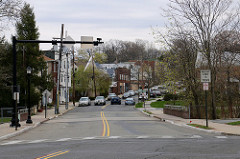
Flower: dandelion